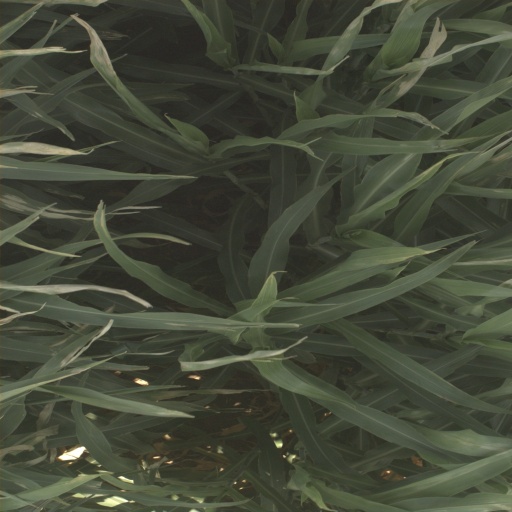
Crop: sorghum